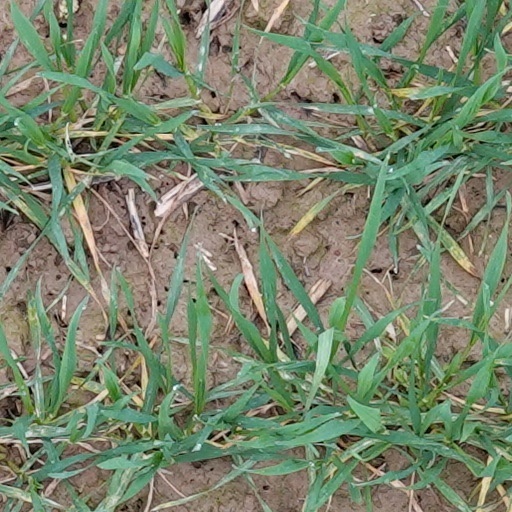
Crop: wheat